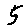
Label: 5